Drewe family of Broadhembury

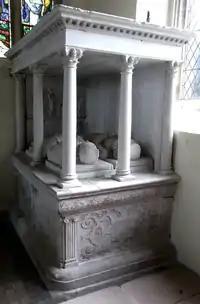
Monument to Edward Drew (c.1542–1598), east end of south aisle, Broadclyst Church

Edward Drew (c. 1542–1598) of Killerton in the parish of Broadclyst, Devon (where he built a new mansion house), purchased the manor of Broadhembury including the lands and buildings of the grange of Dunkeswell Abbey. He was a Serjeant-at-Law to Queen Elizabeth I, and served as a Member of Parliament for Lyme Regis in 1584, twice for Exeter in 1586 and 1588 and in 1592 for the prestigious seat of City of London. He occupied the honourable position of Recorder of the City of London. He was the eldest son of Thomas Drew (b. 1519) of Sharpham, in the parish of Ashprington, near Totnes, Devon, by his wife Eleanora Huckmore, a daughter and co-heiress of William Huckmore of Devon. He married Bridget FitzWilliam of Mablethorpe, Lincolnshire. His large canopied monument with effigies survives in Broadclyst Church.